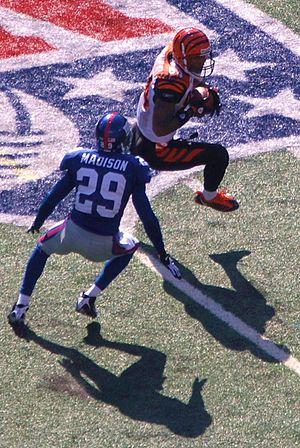
Samuel Adolphus Madison, Jr., né le 23 avril 1974 à Thomasville en Géorgie, est un joueur américain de football américain, qui évolue au poste de cornerback.